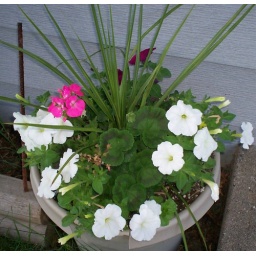
Flower pot beside front door